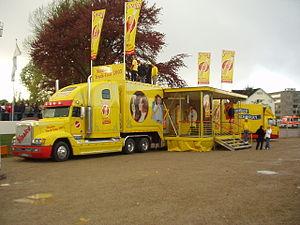
Sinalco est le nom d'une boisson de table gazéifiée sans alcool, aux fruits, créée en 1902 et baptisée en 1905 par le phytothérapeute allemand Friedrich Eduard Bilz.
Un Véhicule publicitaire est un véhicule porteur d'une publicité extérieure. Sa mobilité, réduite pour un véhicule de transport public, ou élévée pour un véhicule libre, lui permet de toucher un grand nombre de personnes ainsi que d'être présent sur un site d'évènement ponctuel.
La publicité extérieure est l'une des nombreuses formes de publicité ou de communication. Souvent « hors-média » mais pas uniquement, elle se pratique surtout via les affiches, les enseignes, les pré-enseignes